Binnie Hale

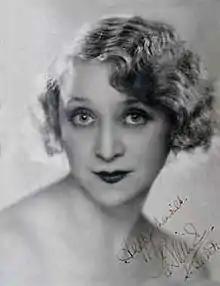
Hale, c. 1920s

Beatrice "Binnie" Mary Hale-Monro (22 May 1899 – 10 January 1984) was an English actress, singer and dancer. She was one of the most successful musical theatre stars in London in the 1920s and 1930s, able to sing leading roles in operetta as well as musicals, and she was popular as a principal boy in pantomime. Her best-remembered roles were in the musicals "No, No, Nanette" (1925) and "Mr. Cinders" (1929), in which she sang "Spread a Little Happiness".